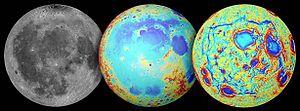
La Lune, ou Terre I, est un objet céleste qui orbite autour de la planète Terre et le seul satellite naturel permanent de la Terre. C'est le cinquième plus grand satellite naturel du Système solaire et le plus grand des satellites planétaires par rapport à la taille de la planète autour de laquelle elle orbite. La Lune est, après le satellite de Jupiter Io, le deuxième satellite le plus dense du Système solaire parmi ceux dont la densité est connue.